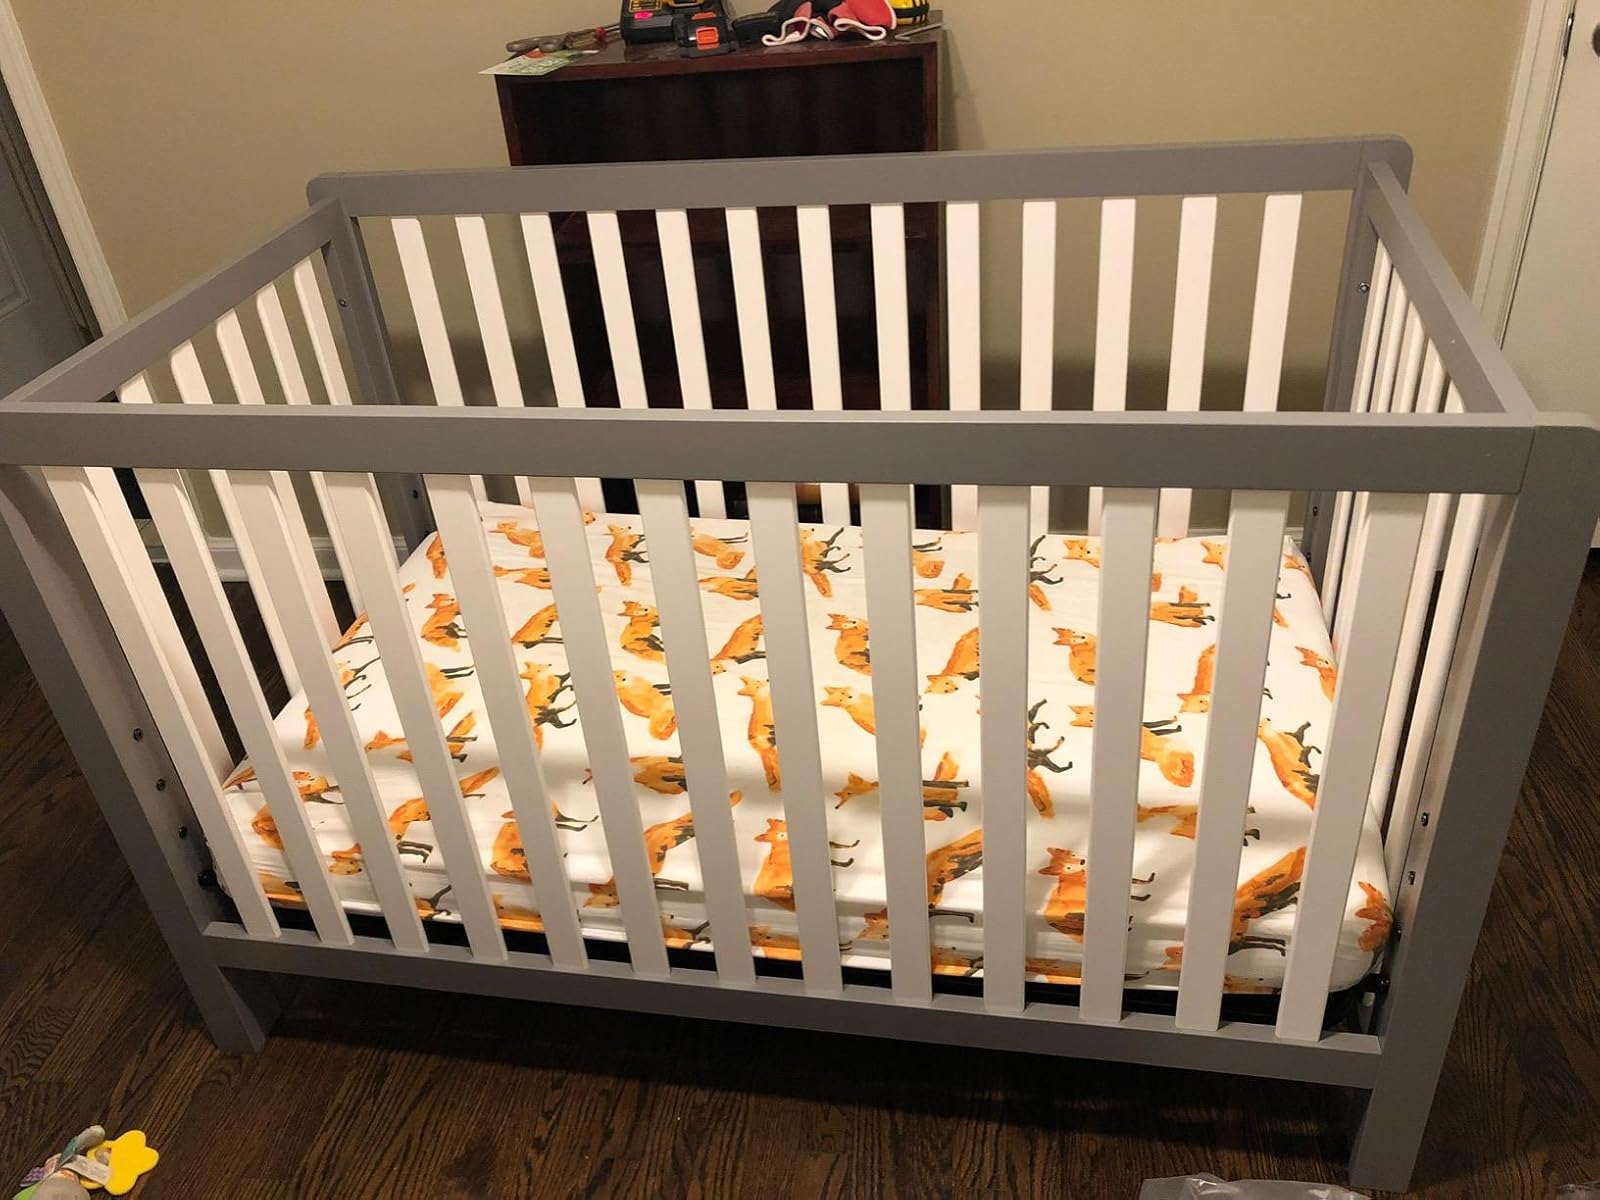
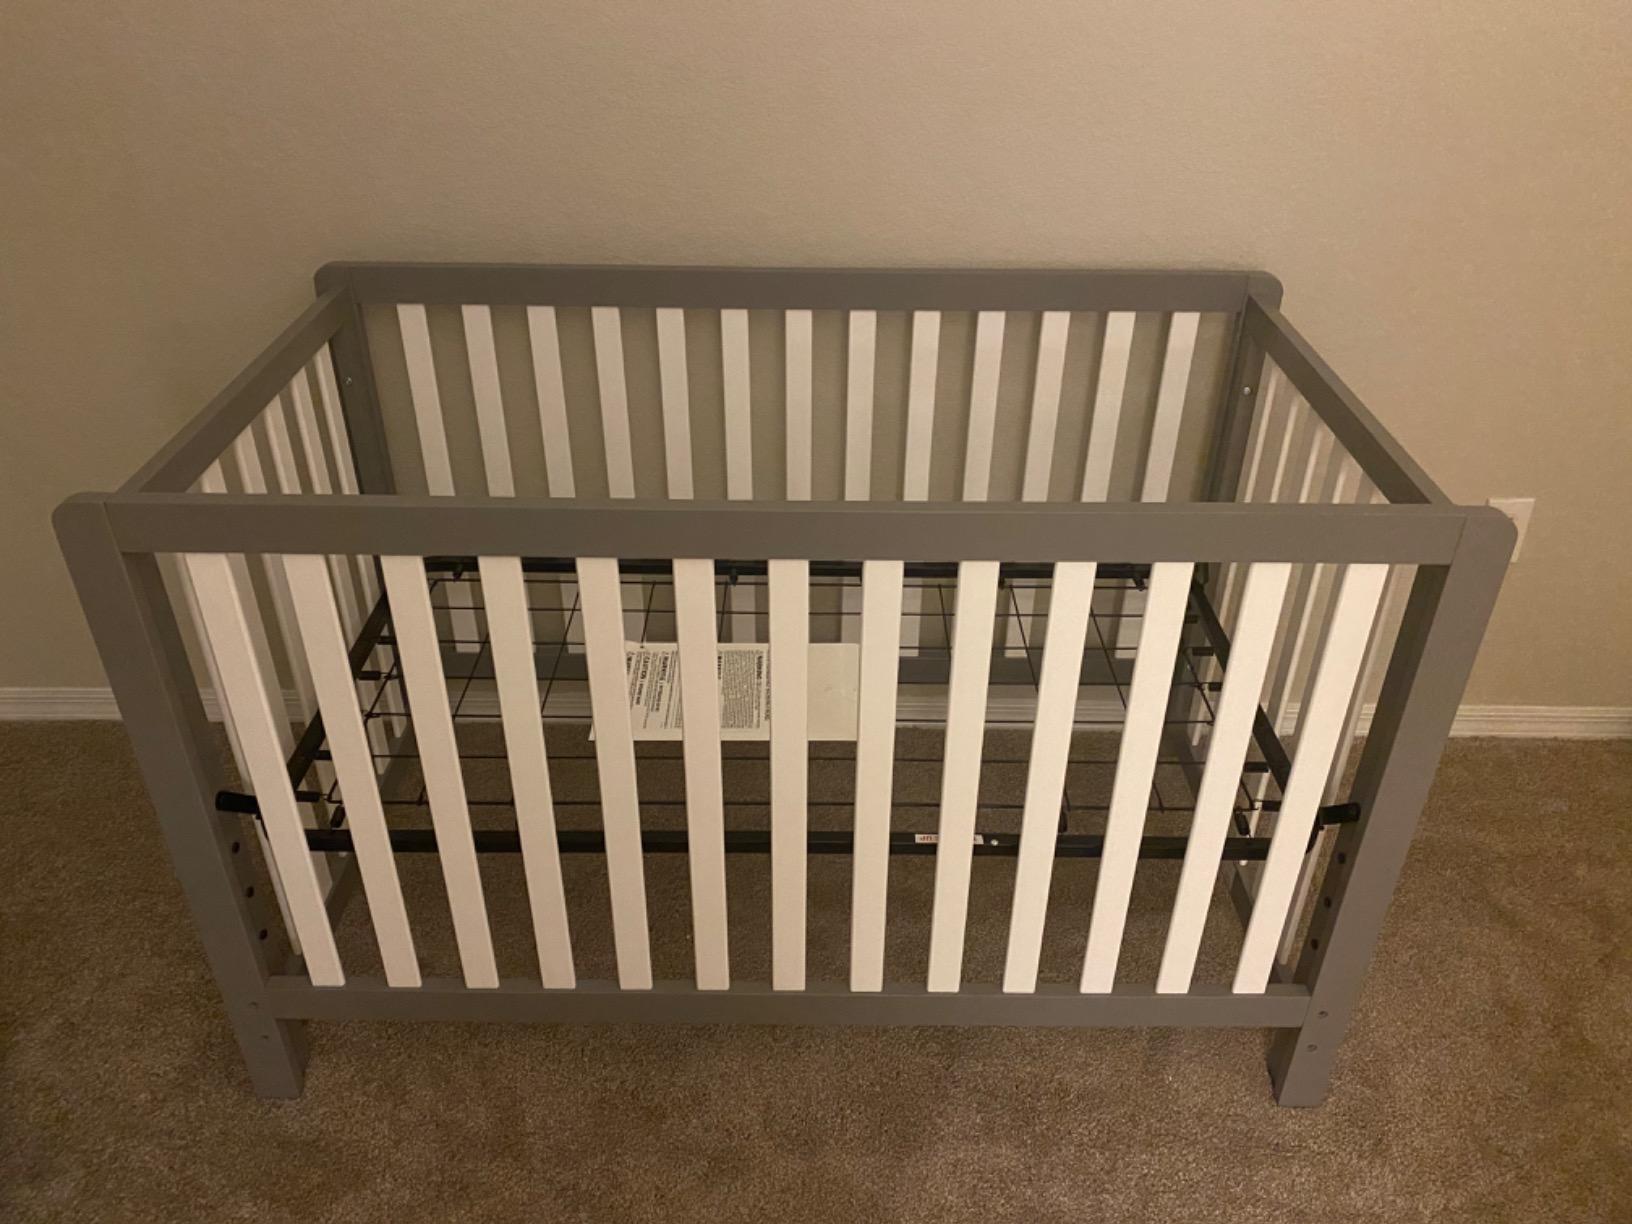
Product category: products_crib
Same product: yes